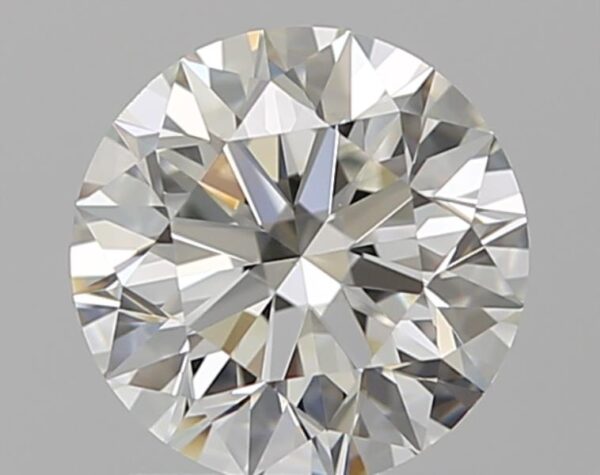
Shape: round
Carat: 1.2
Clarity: VS1
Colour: I
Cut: EX
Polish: EX
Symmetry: EX
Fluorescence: N
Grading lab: GIA
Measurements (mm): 6.75 x 6.77 x 4.23